Motorcycle touring

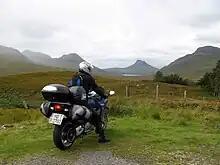
Motorcycle touring in Great Britain

Motorcycle touring is a format of tourism that involves a motorcycle. It has been a subject of note since at least 1915.